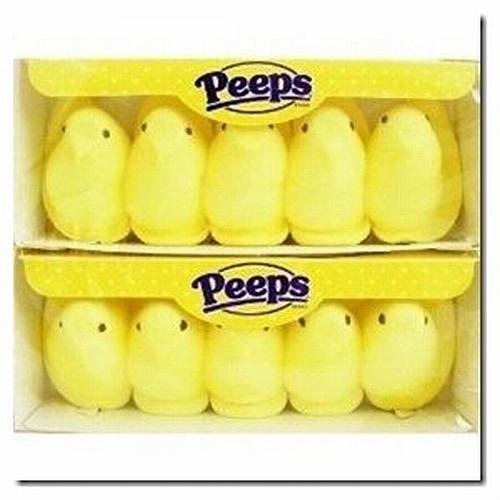
Item Name: Marshmallow Peeps Yellow Chicks (Three 10ct Boxes)
Value: nan
Unit: None

Price: 17.99